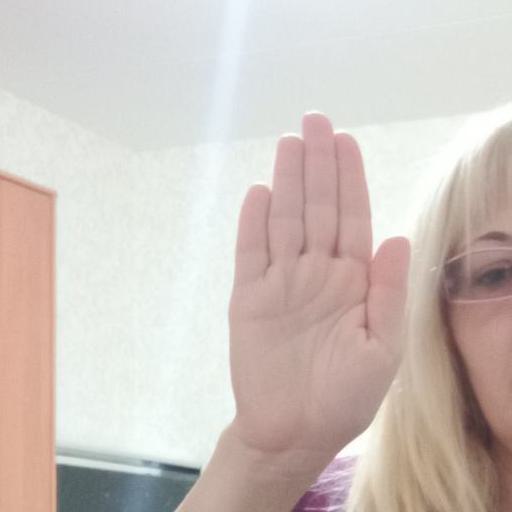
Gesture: stop